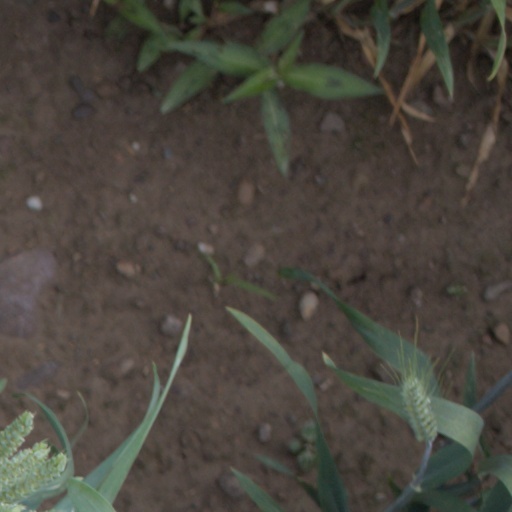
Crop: wheat